Prospect Park (Brooklyn)

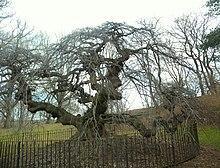
Prospect Park's Camperdown Elm

The Long Meadow stretches down the western side of Prospect Park. The meadow contains two playgrounds, the Tennis House, the Picnic House, a bandshell, a dog beach, and NYC Parks maintenance facilities. In a contrast with the Ravine and the watercourse, the Long Meadow is mostly flat open space. As designed, it provided a visual buffer between the neighborhoods to the west and the interior of the park. During construction, Olmsted laid out hundreds of trees in meticulous patterns around the meadow.